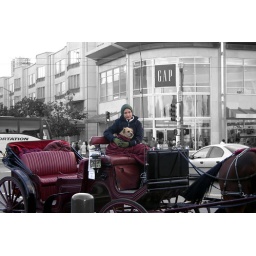
Lady with dog in horse carriage